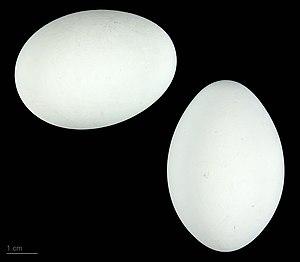
Le Héron intermédiaire, anciennement Aigrette intermédiaire, est une espèce d'oiseaux de la famille des Ardéidés.